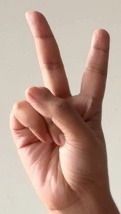
ASL sign: 2